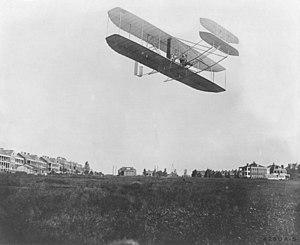
Charles Rolls est un aristocrate de la noblesse britannique, originaire du Pays de Galles, ingénieur en mécanique, pilote pionnier de la compétition automobile et de l'histoire de l'aviation, titulaire d'un des premiers brevet de pilote du 10 janvier 1910, et cofondateur de la prestigieuse marque automobile de luxe Rolls-Royce en 1904 avec Frederick Henry Royce.
Les frères Orville Wright et Wilbur Wright sont deux célèbres pionniers américains de l'aviation, à la fois chercheurs, ingénieurs, concepteurs, constructeurs et pilotes.